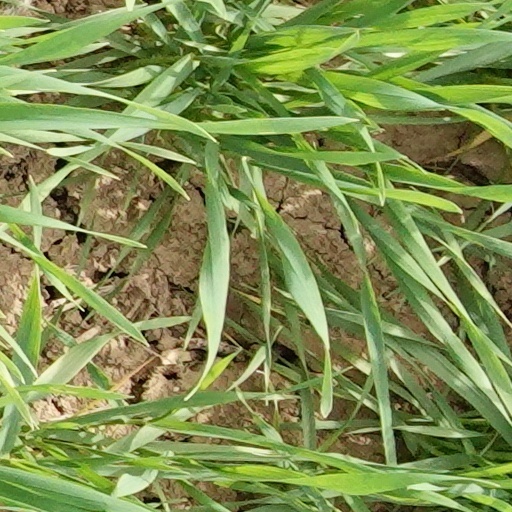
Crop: wheat